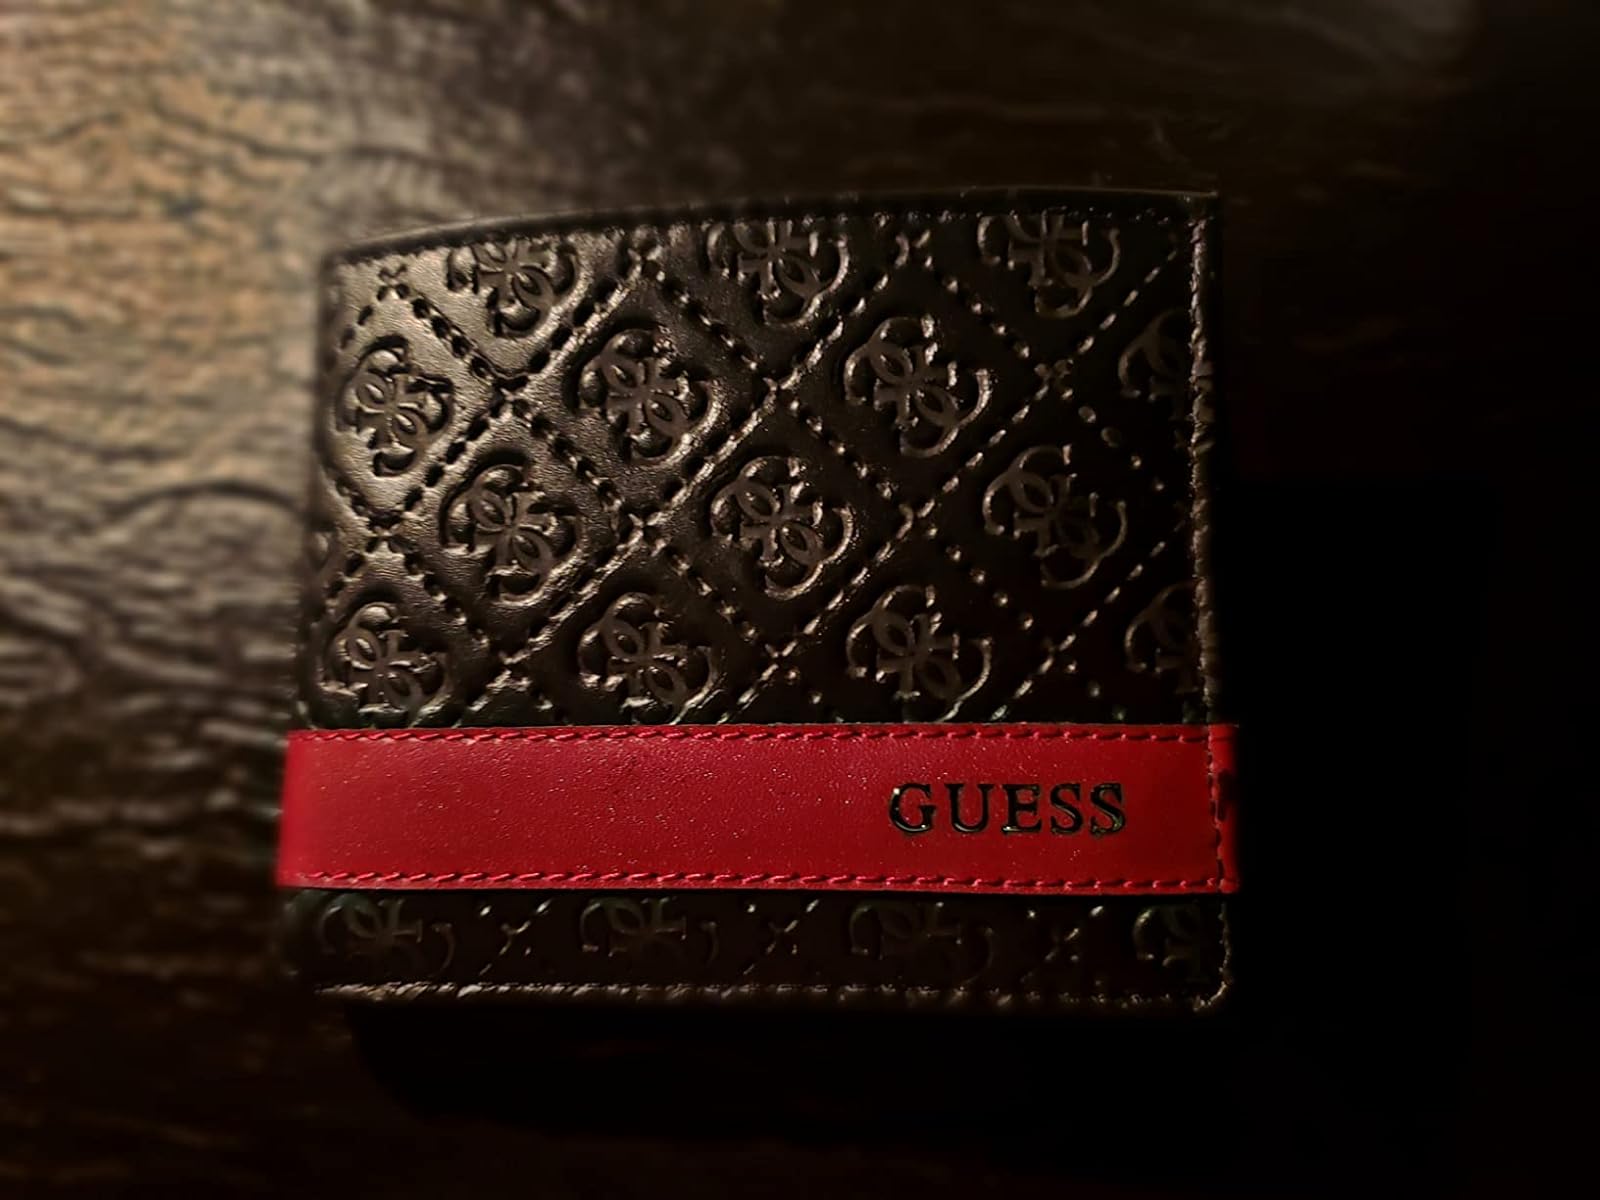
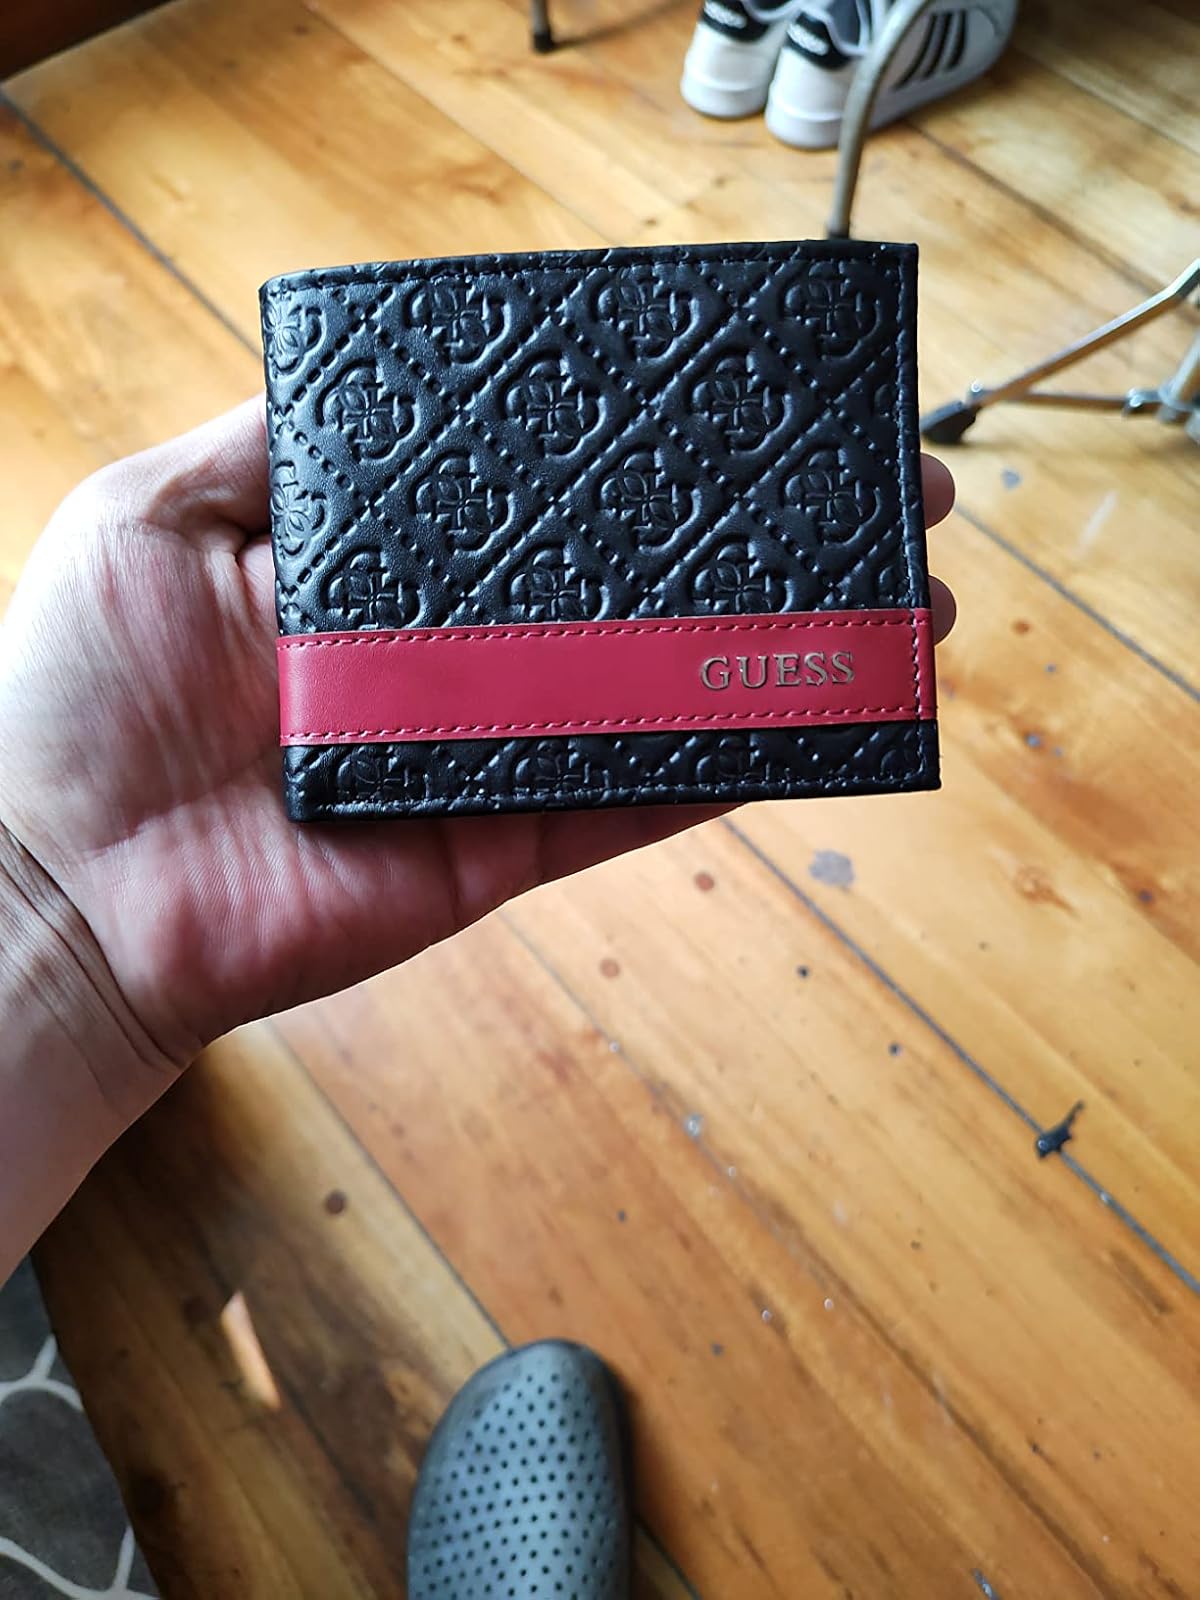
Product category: accessories_wallet
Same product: yes